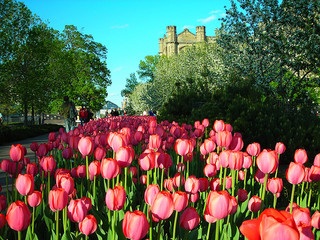
Flower: tulip